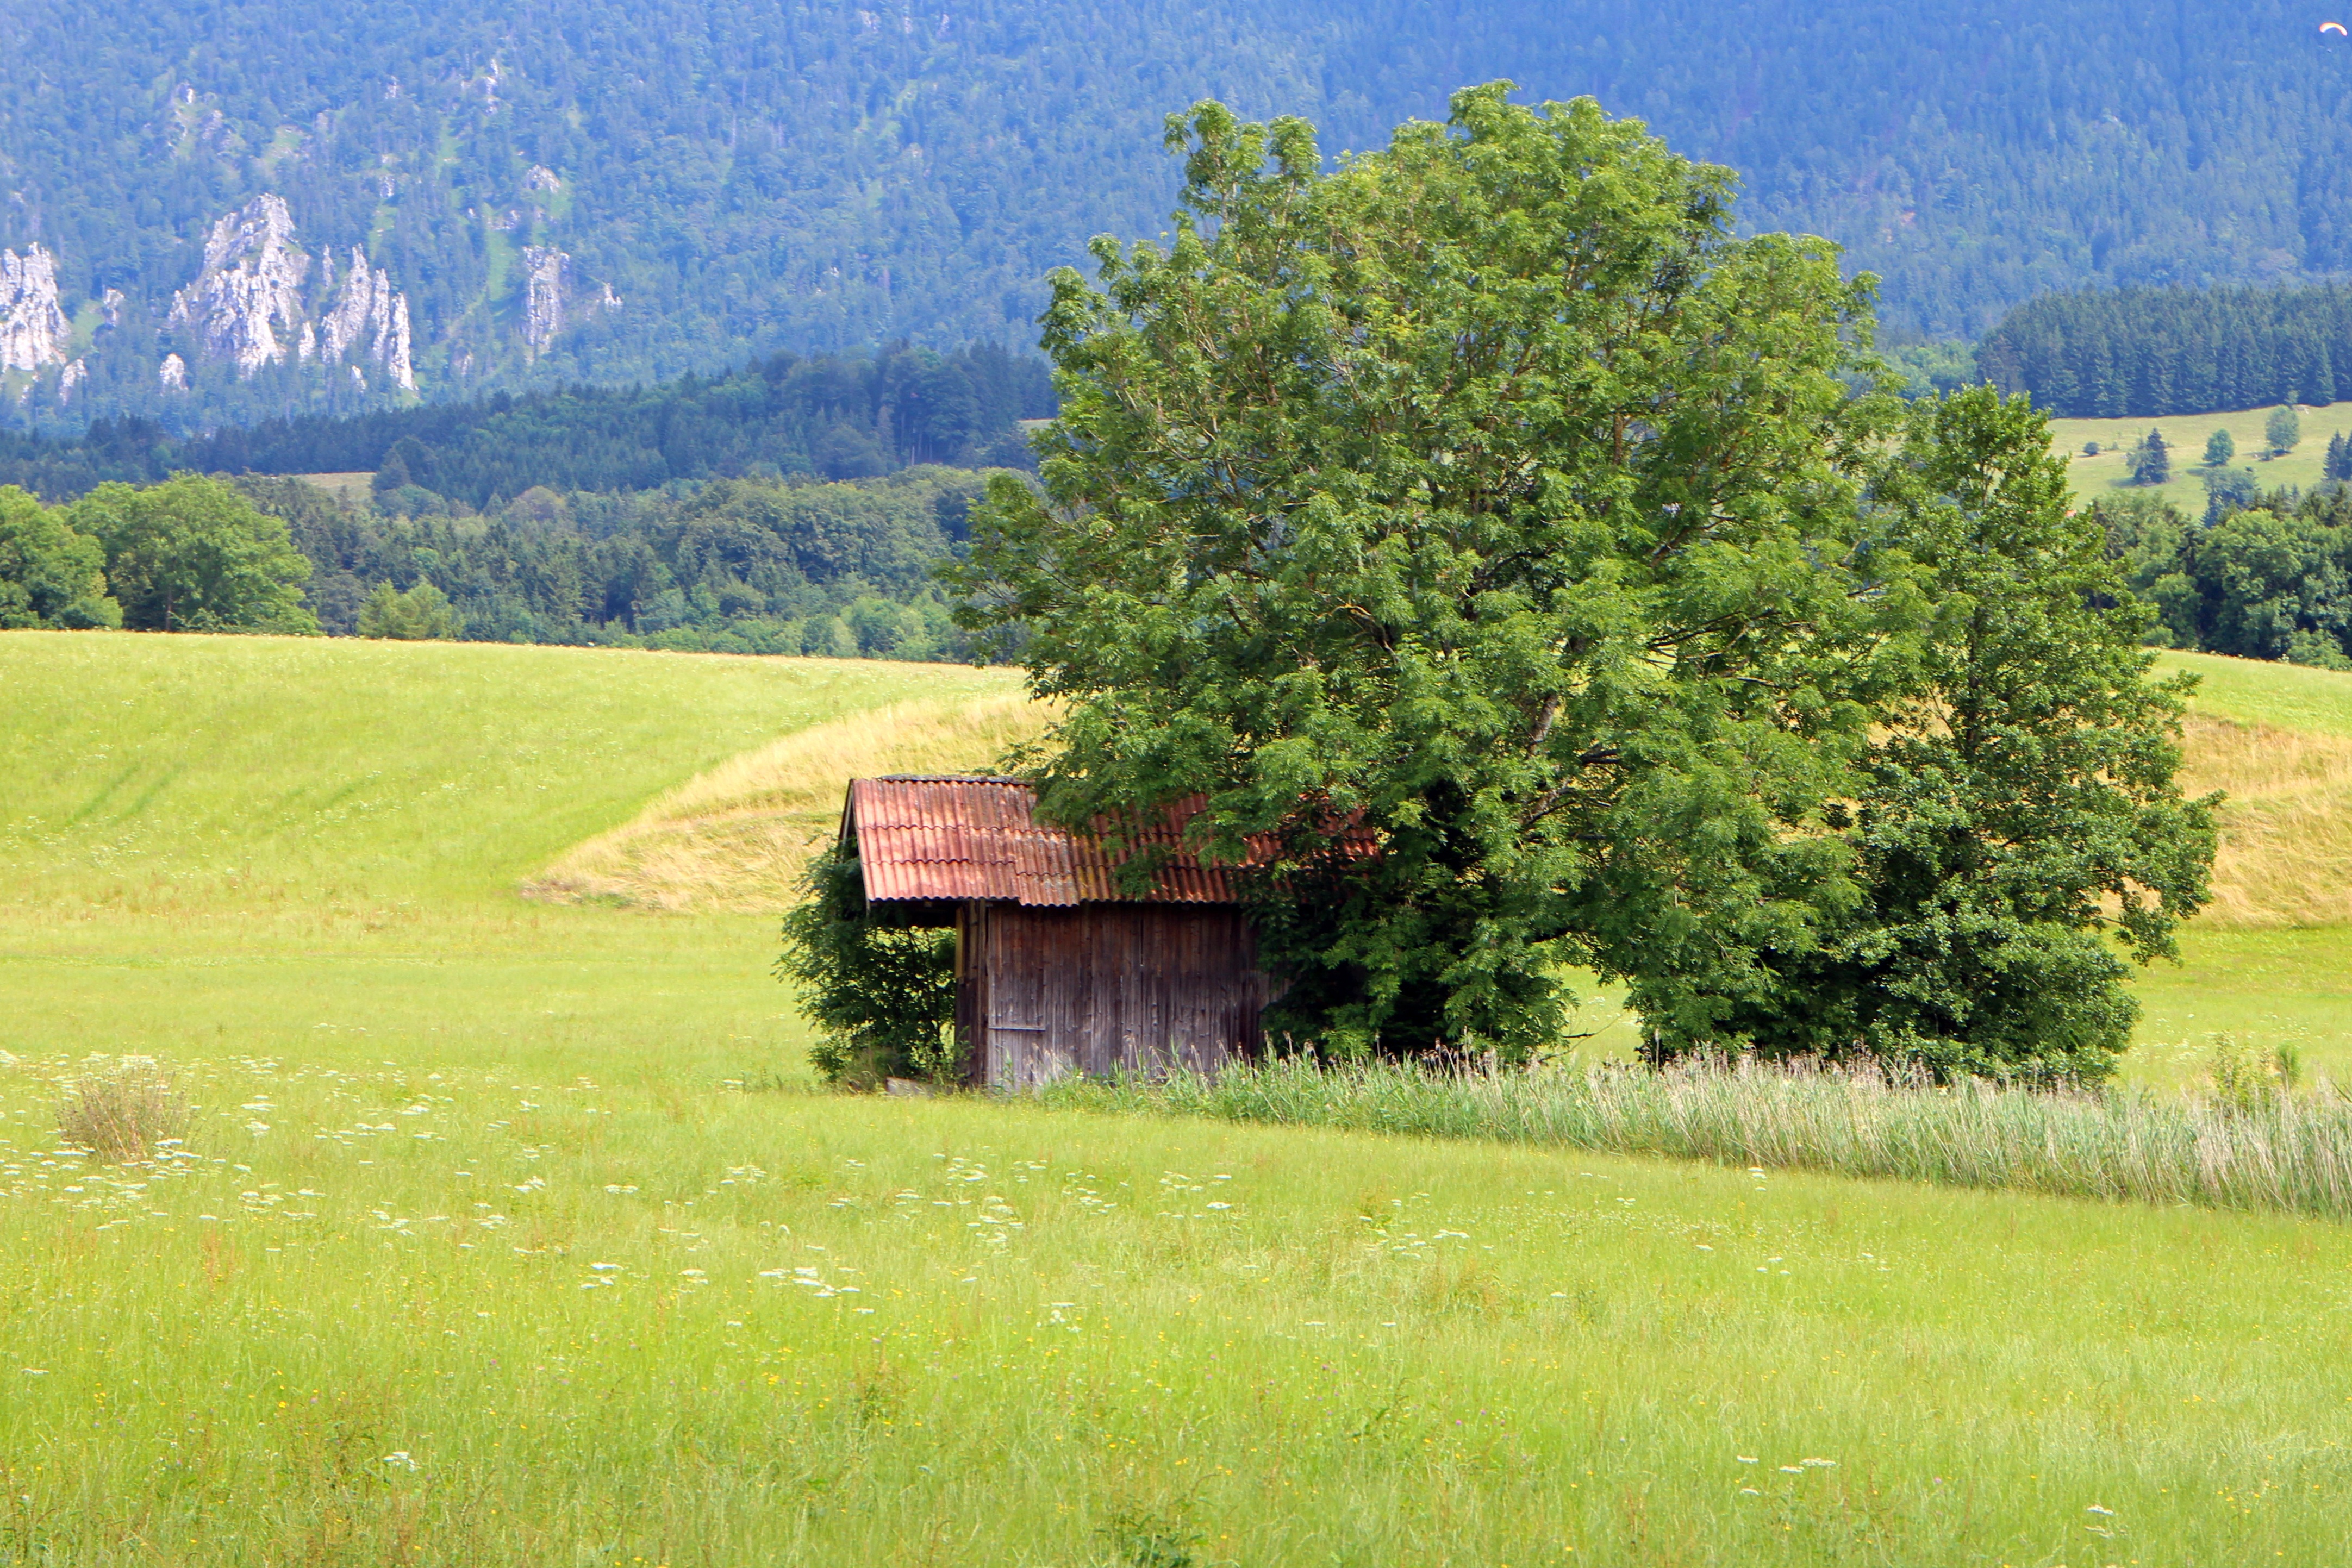
landscape, tree, nature, grass, mountain, plant, field, farm, lawn, meadow, prairie, hill, barn, valley, mountain range, hut, pasture, ranch, romance, agriculture, plain, grassland, shrub, plantation, rural area, woody plant, land lot